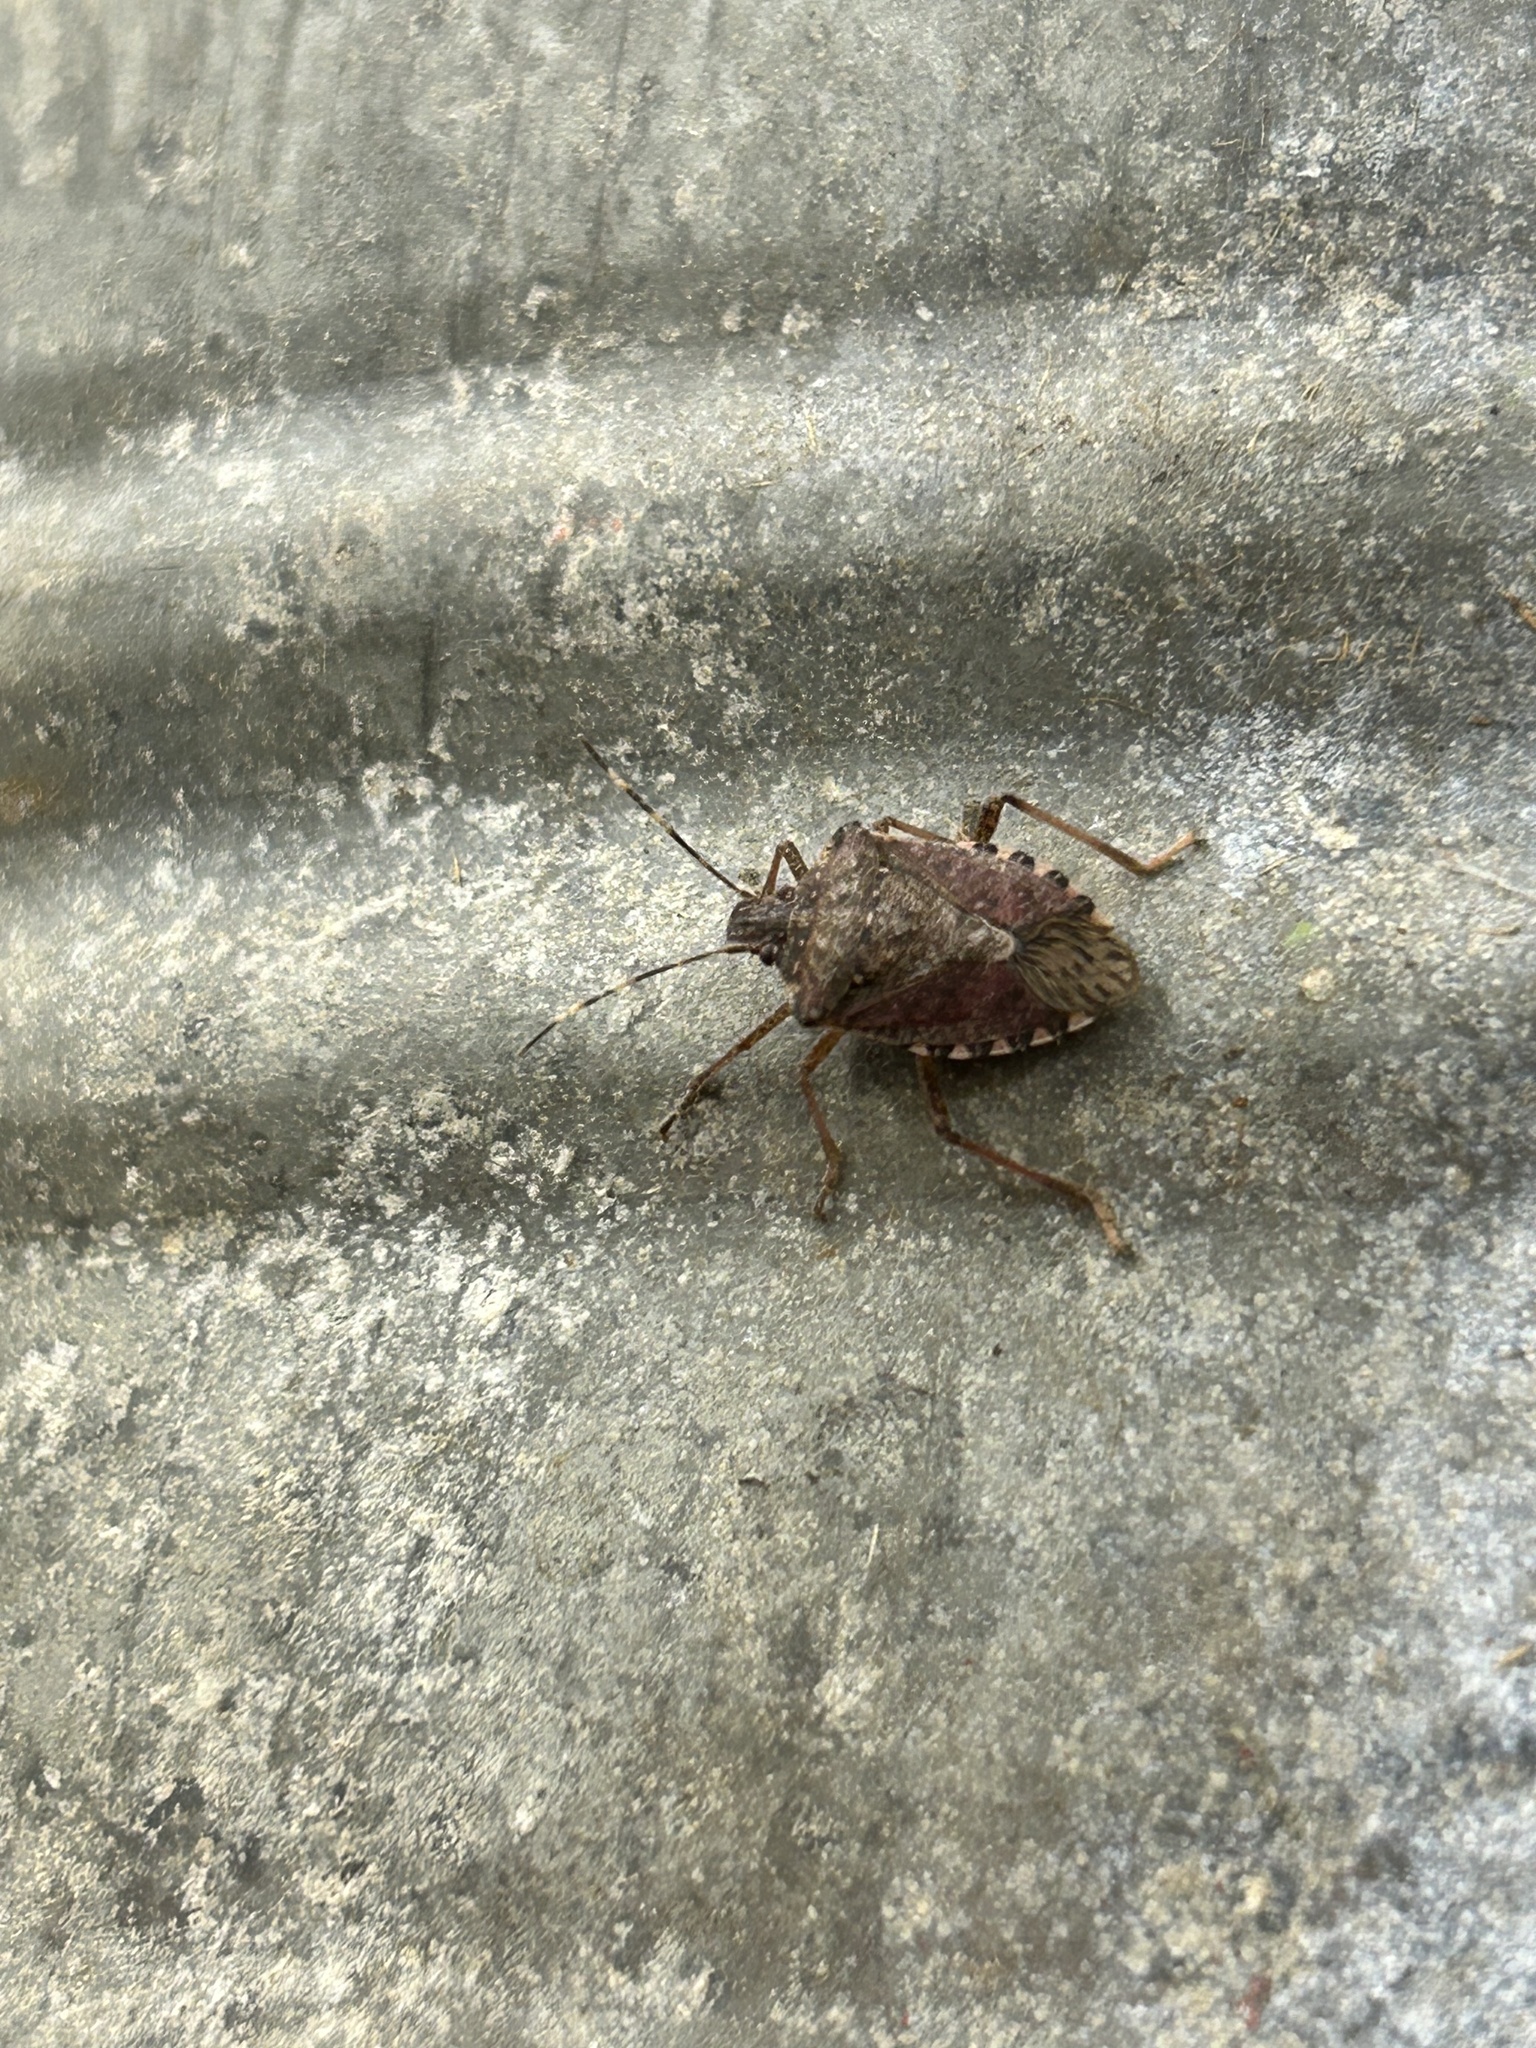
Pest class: stink_bug